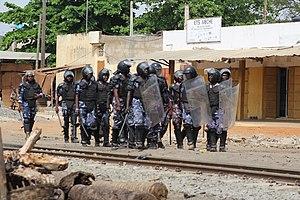
La police est est patrouille lors des manifestations dans les rues de Lomé, au Togo, le 18 octobre 2017. (VOA/Kayi Lawson)